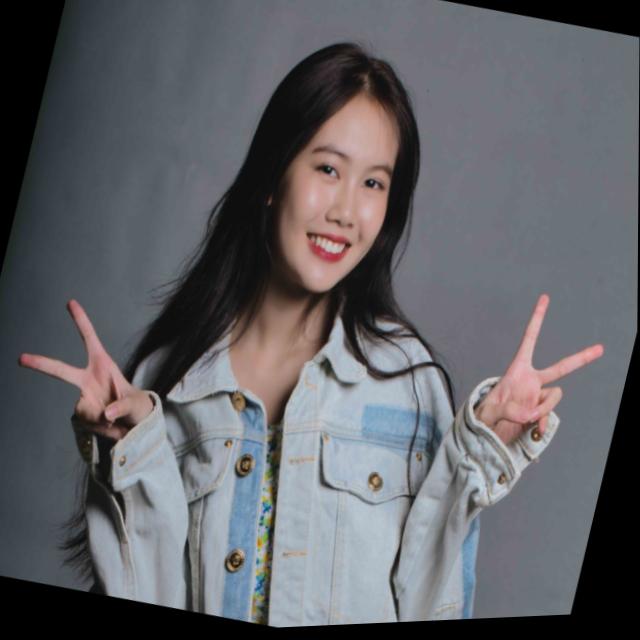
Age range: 13-20